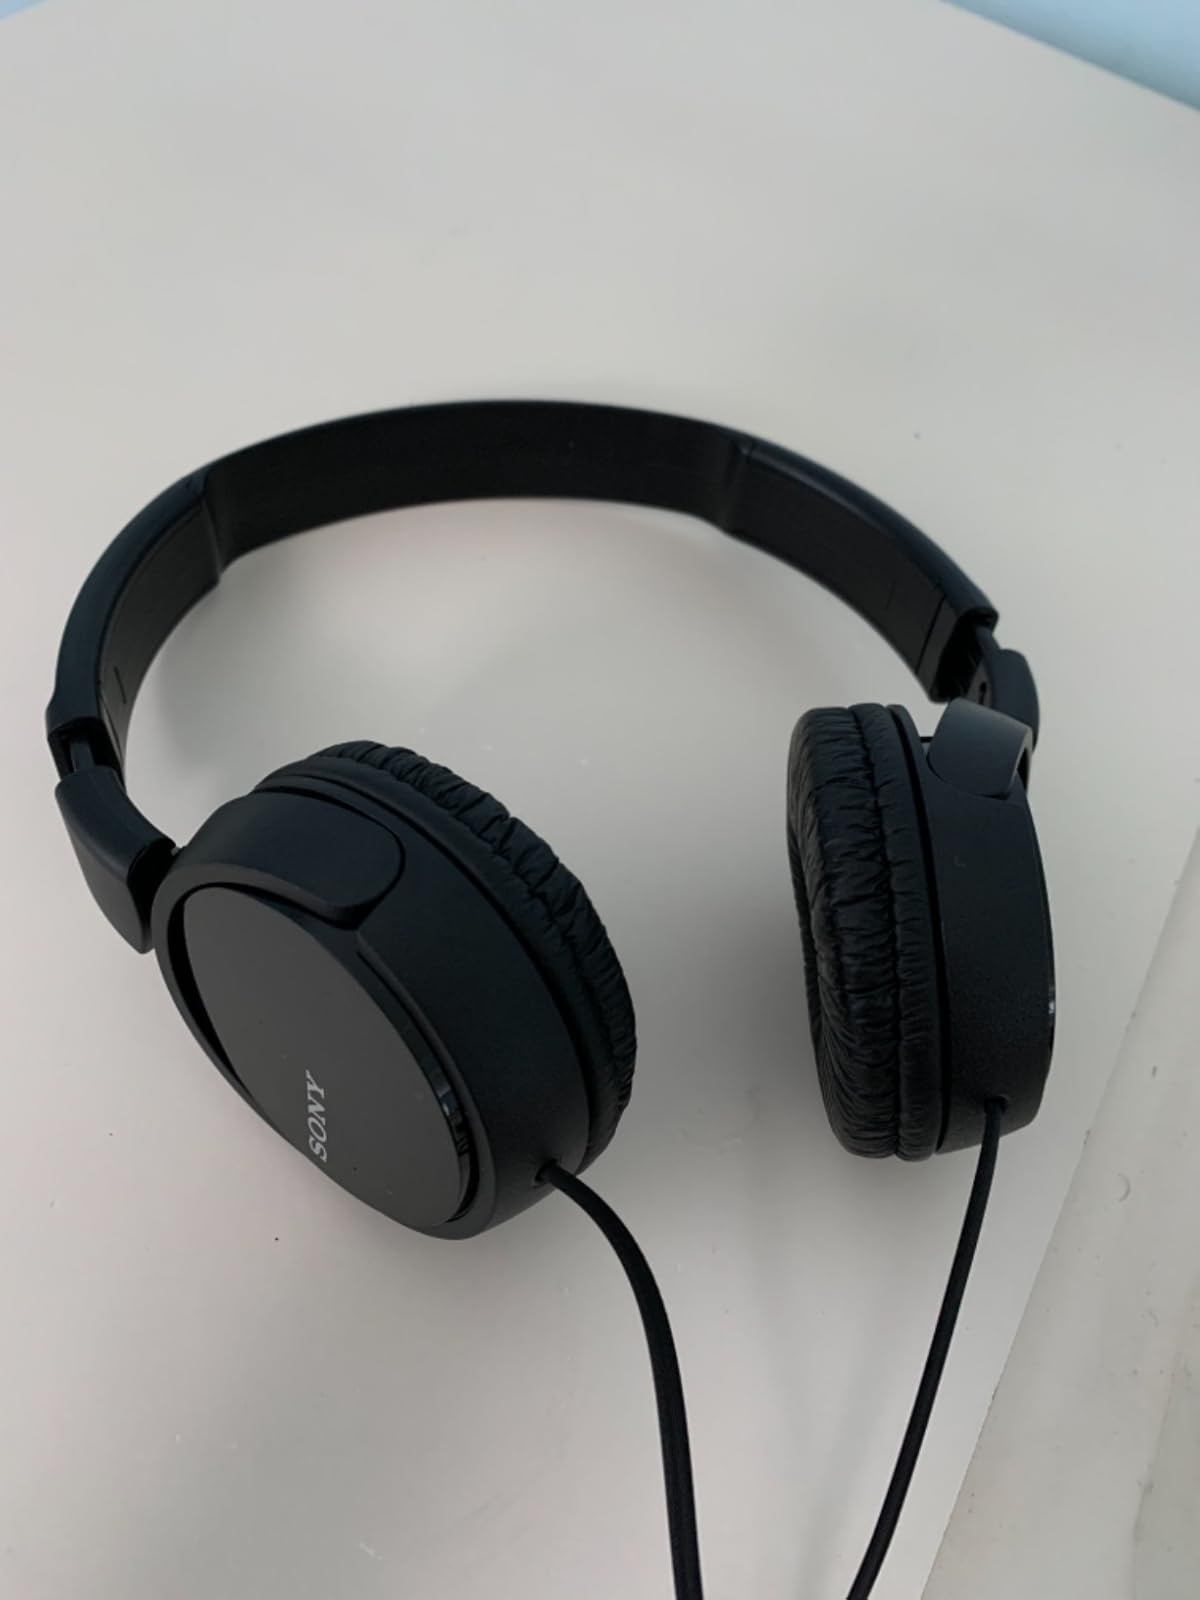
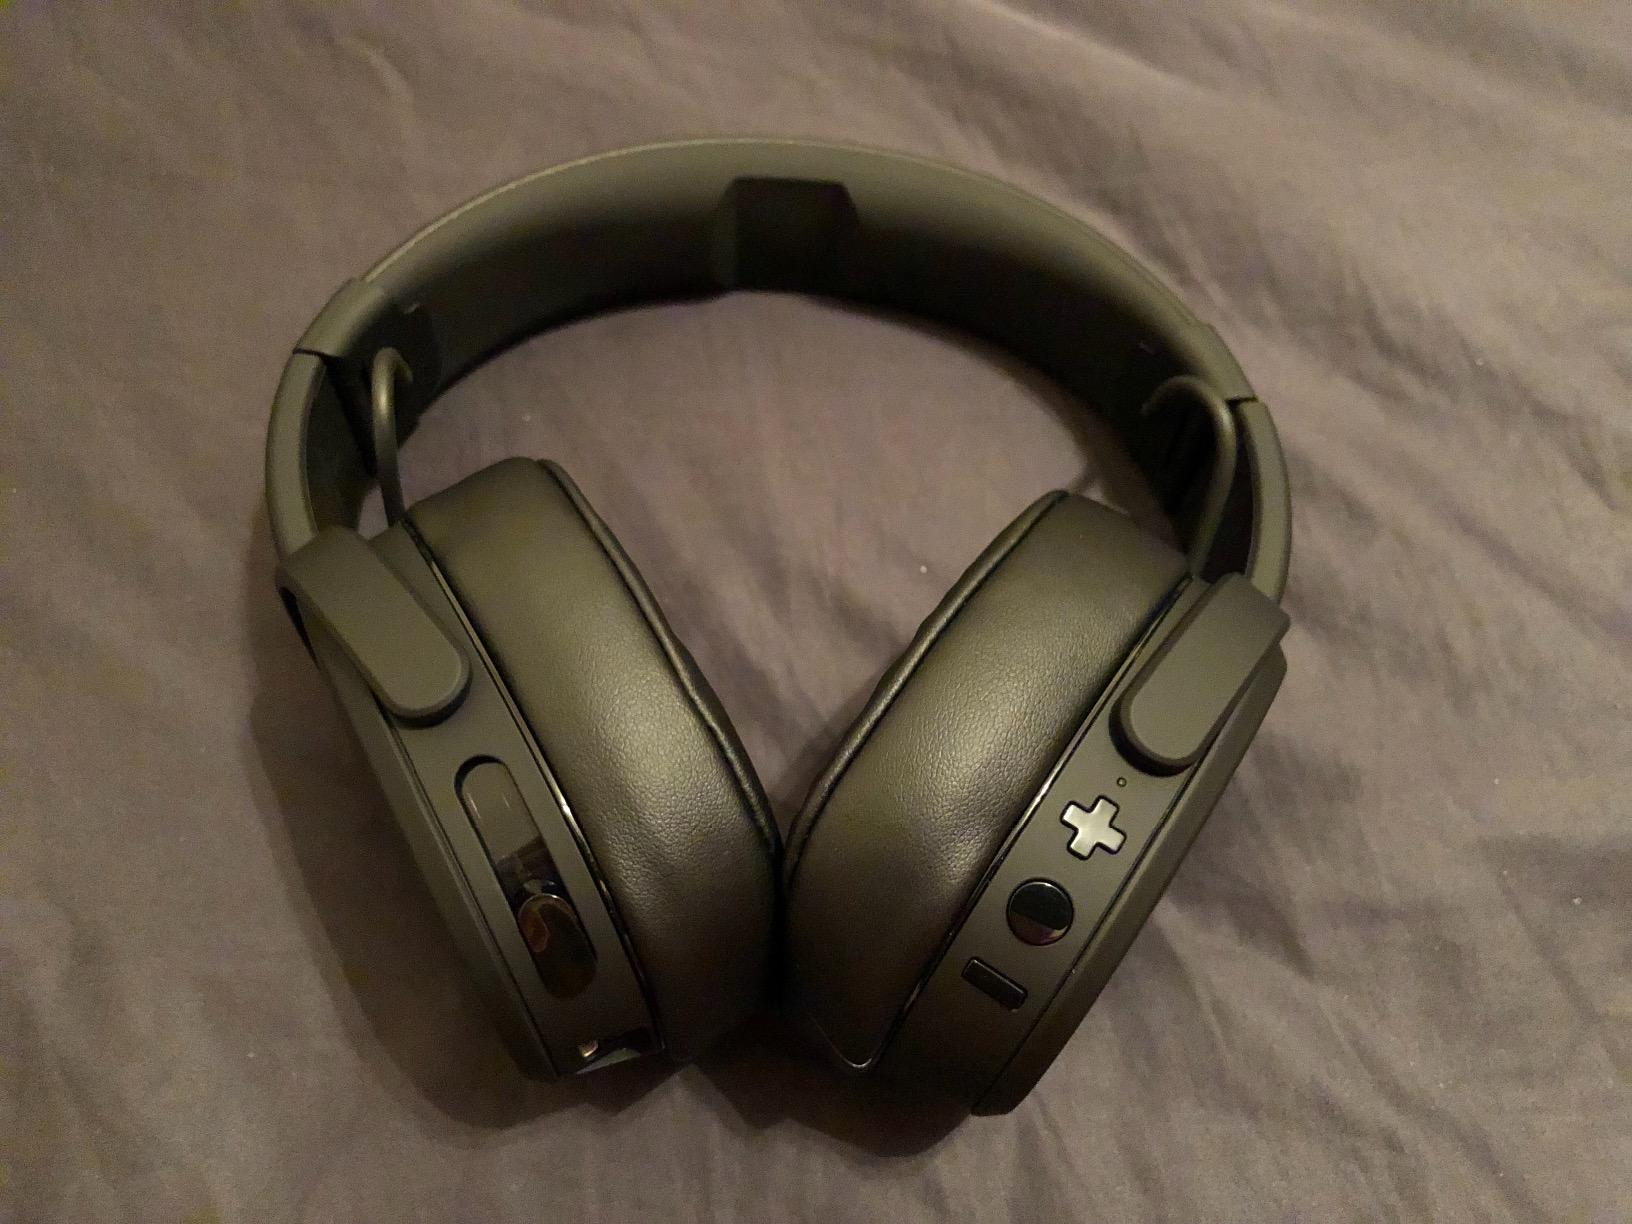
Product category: headphones
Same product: no